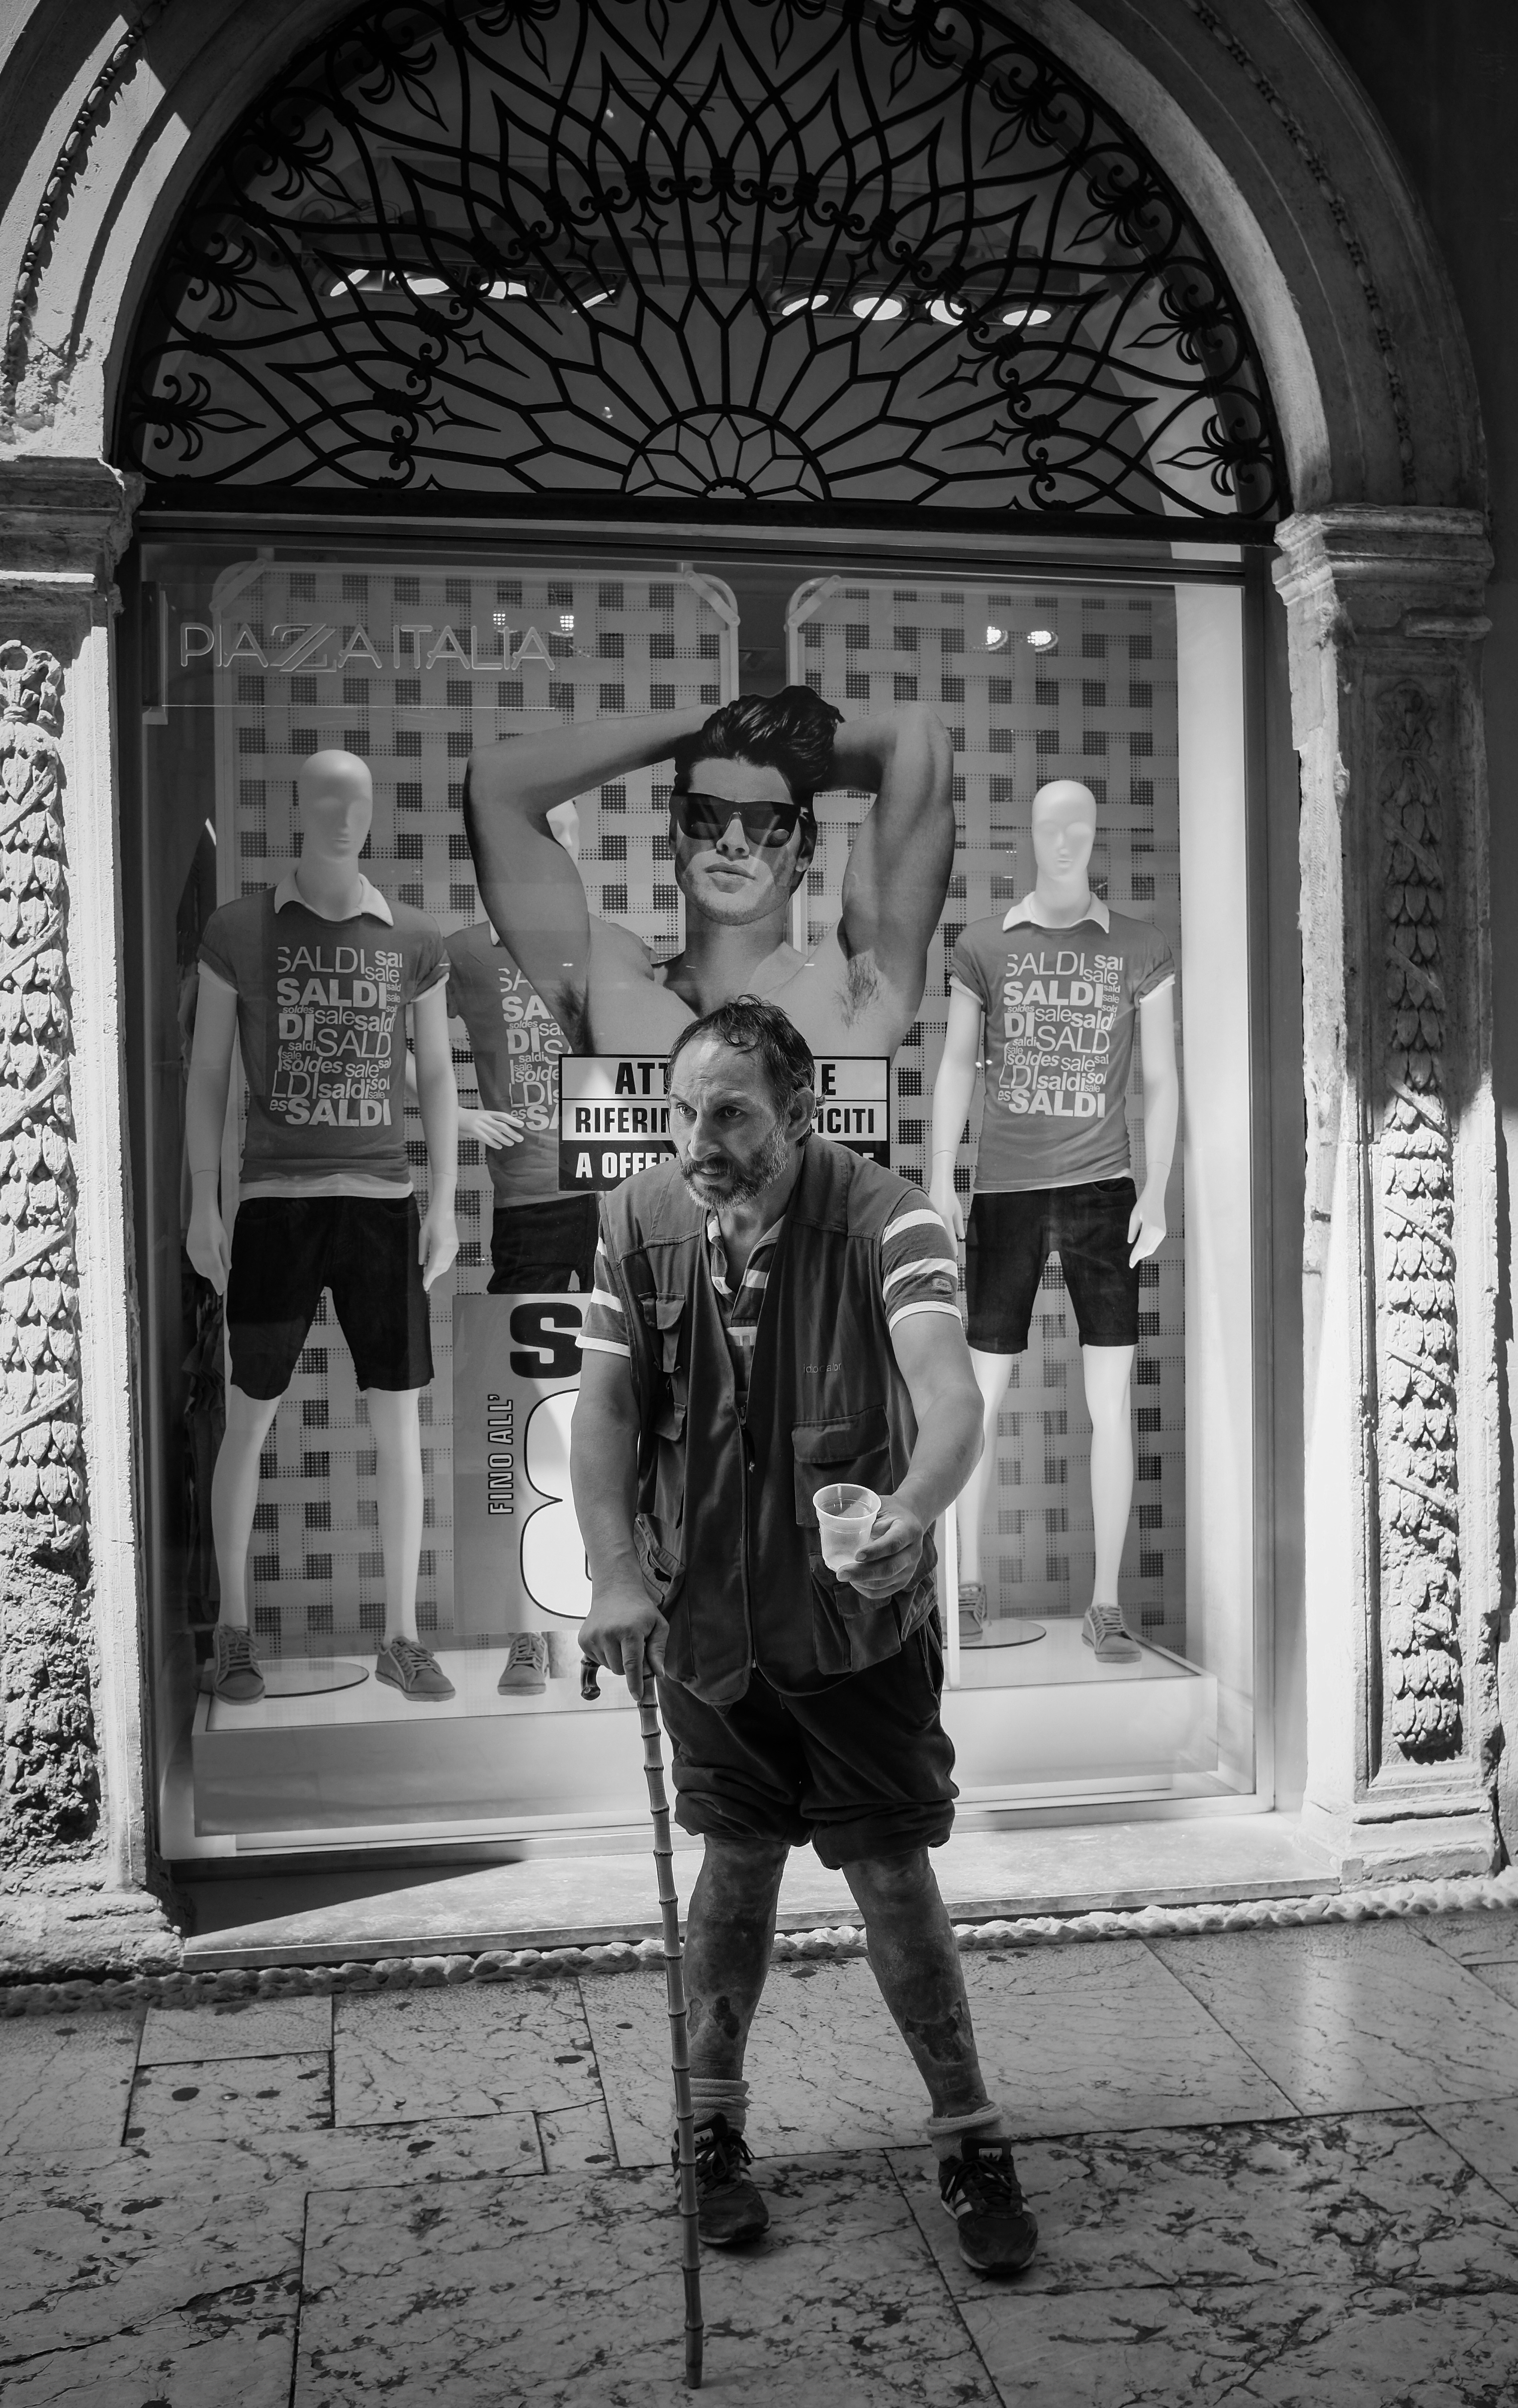
man, black and white, road, white, street, photography, fujifilm, statue, color, black, monochrome, streetphotography, candid, temple, infrastructure, x100, photograph, italia, image, fuji, x100s, strada, beggar, onthejob, saldi, soldi, monochrome photography